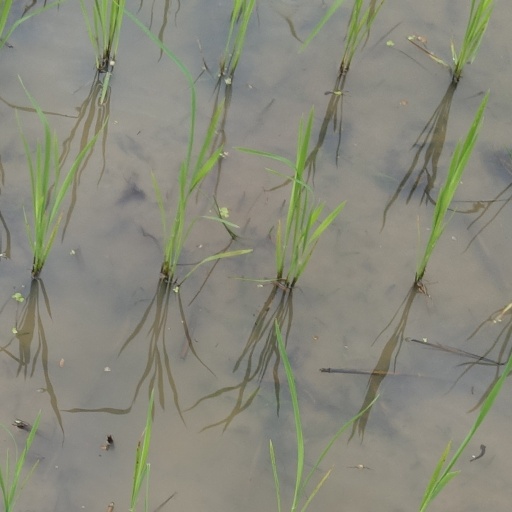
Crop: rice